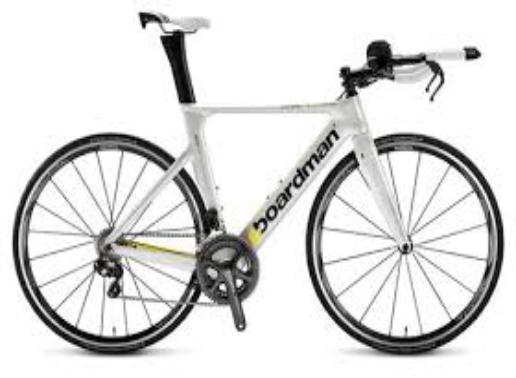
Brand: boardman bikes
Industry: Transportation